Ontario Highway 137

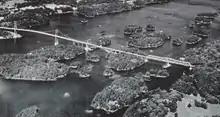
The Thousand Islands Bridge opened August 18, 1938; Highway 137 was designated 27 years later

The Thousand Islands Bridge system was opened in a ceremony on August 18, 1938 by Canadian prime minister William Lyon Mackenzie King and American president Franklin D. Roosevelt. Also in attendance was Albert Matthews, lieutenant governor of Ontario, representing the King in Right of Ontario.